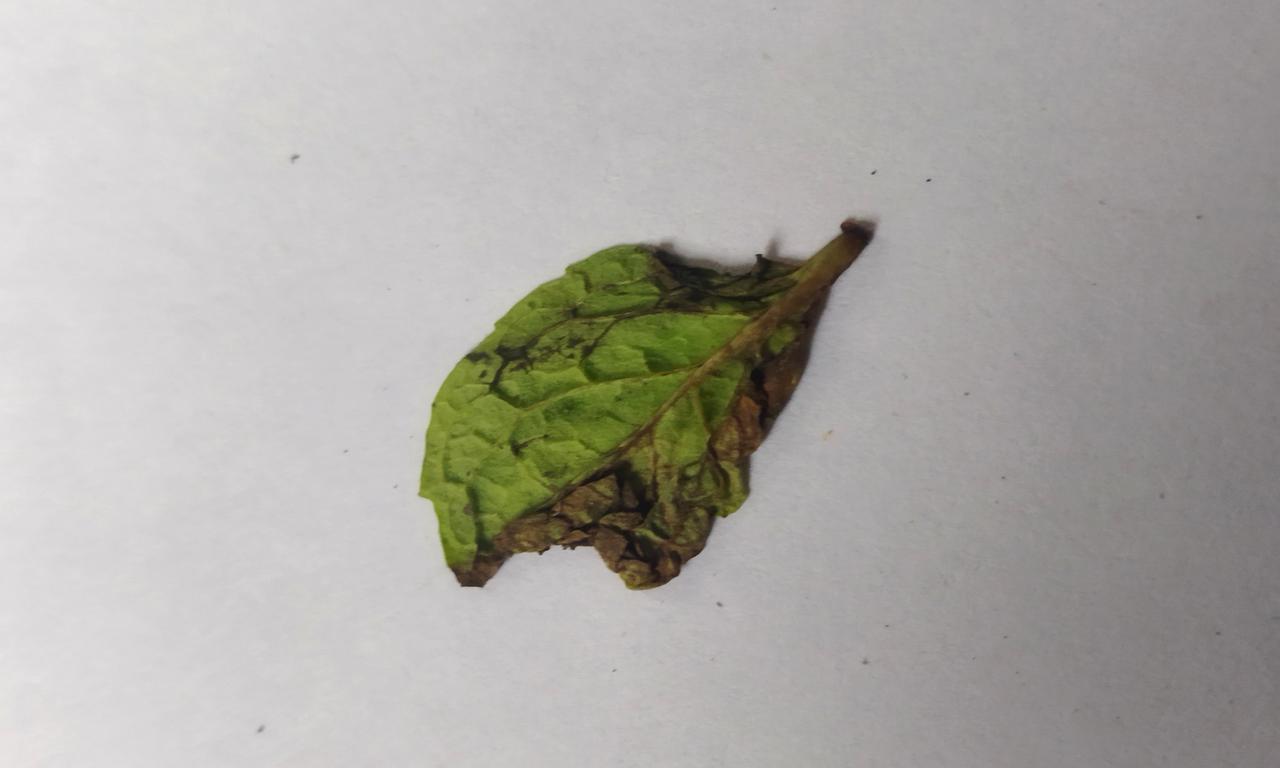
Label: Spoiled